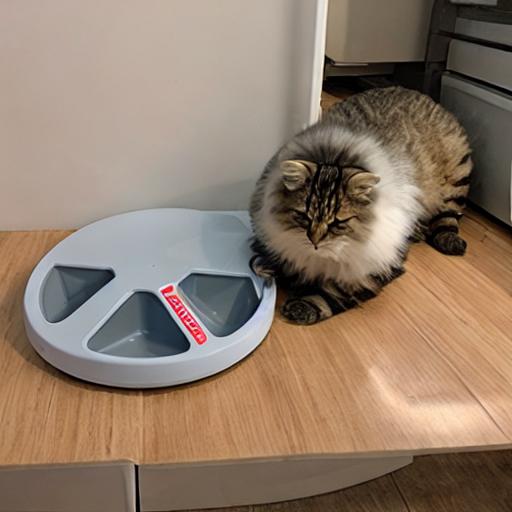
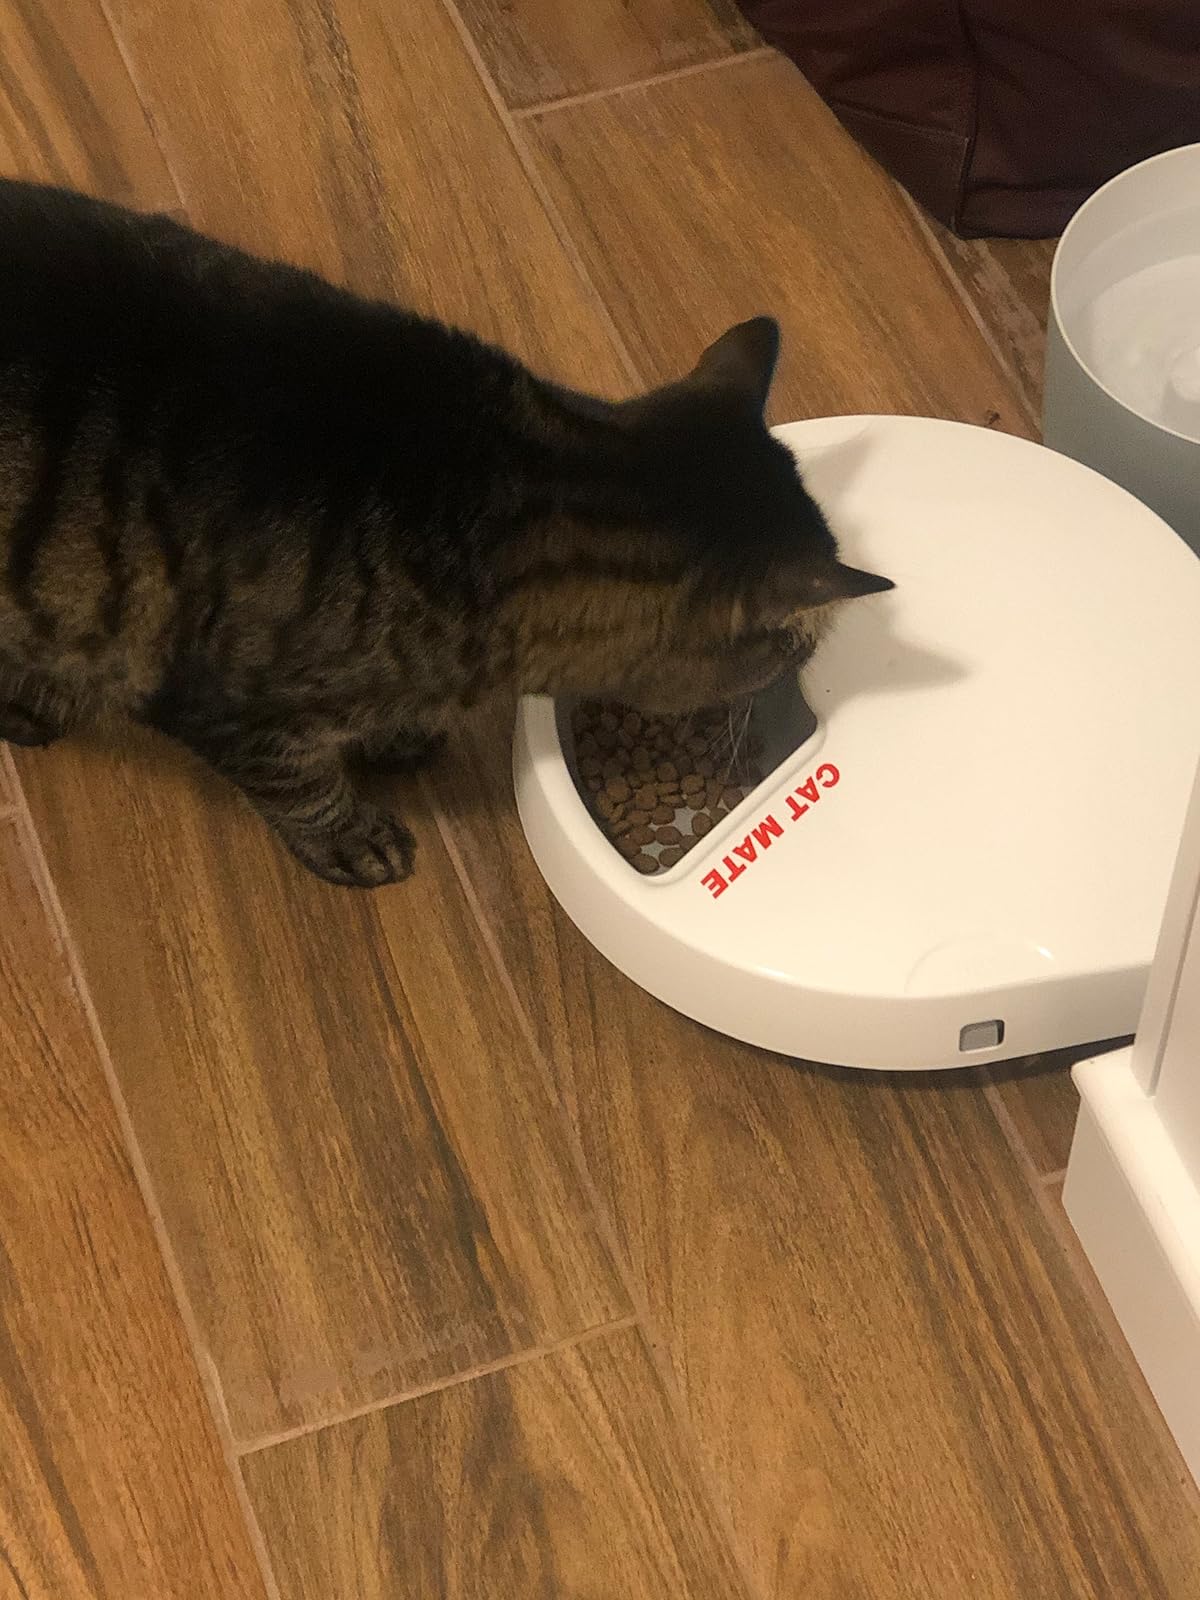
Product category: items_feeder
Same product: no